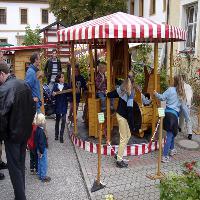
Weather: cloudy or overcast